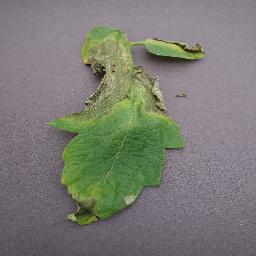
Label: Tomato___Late_blight